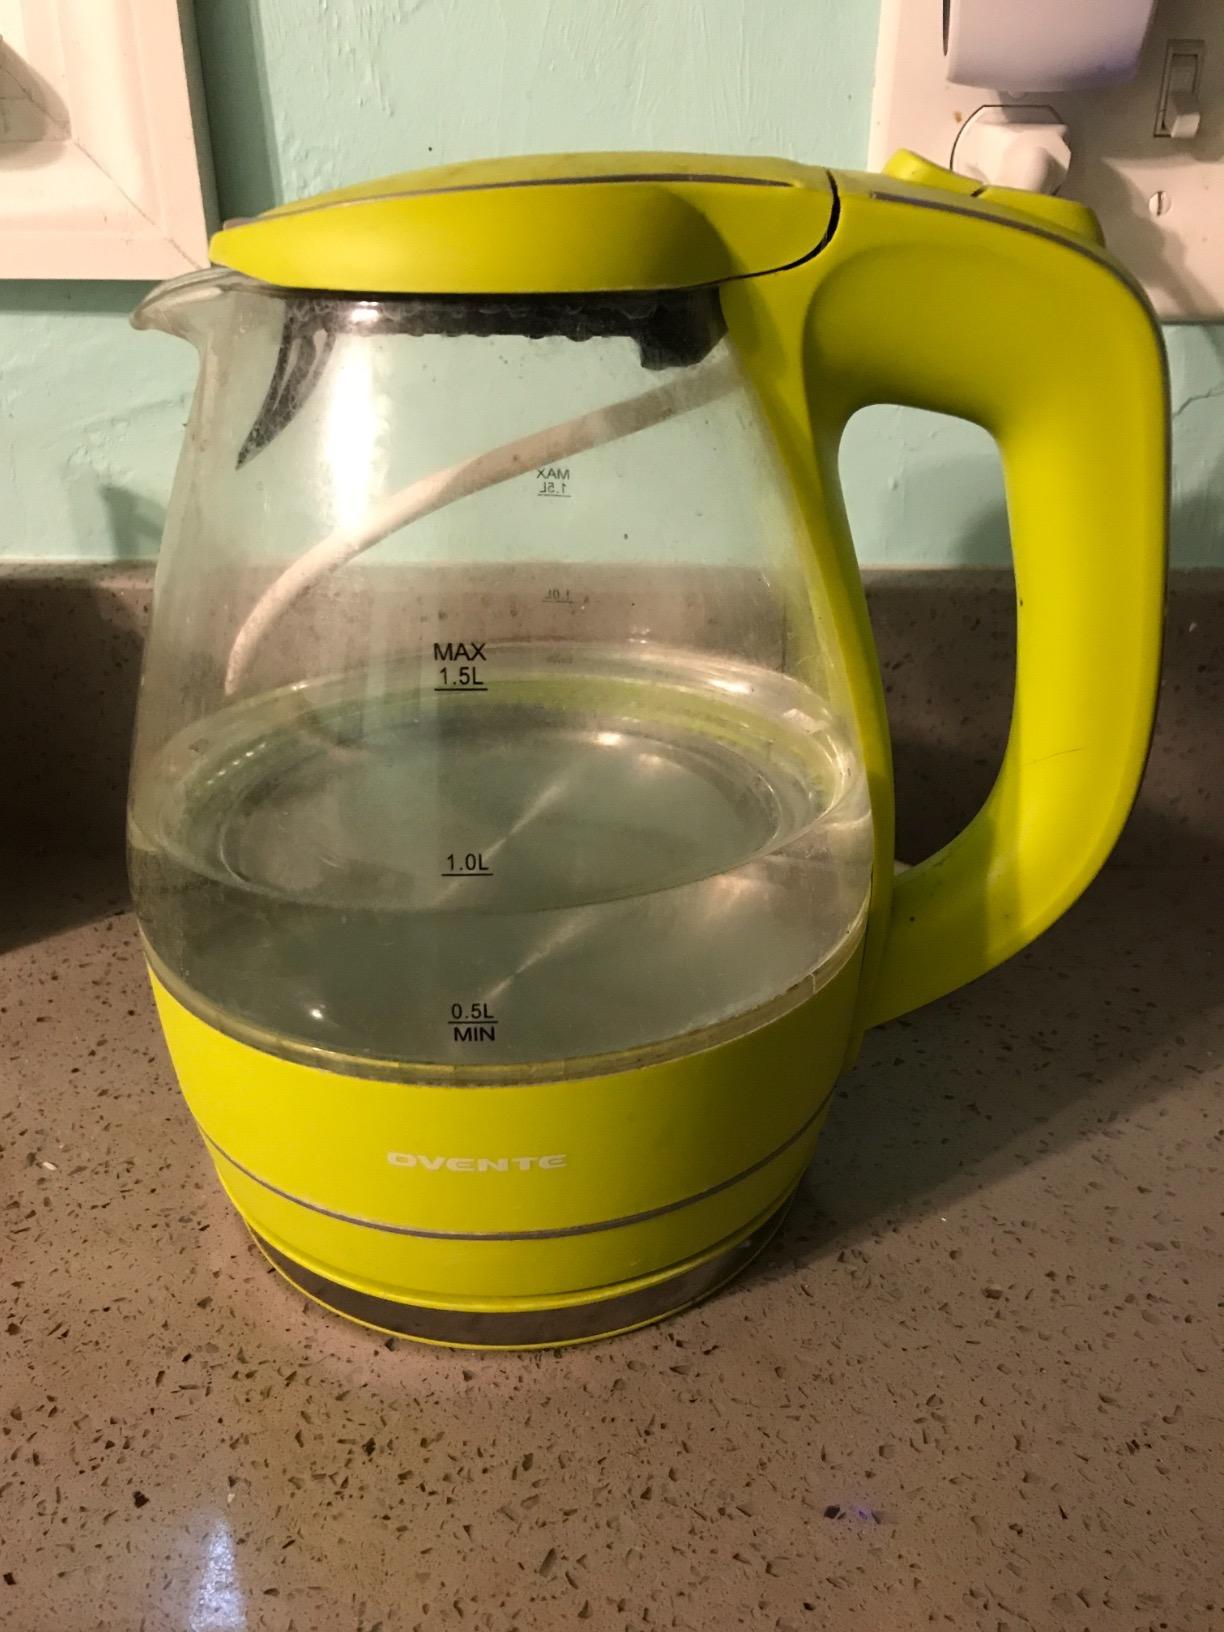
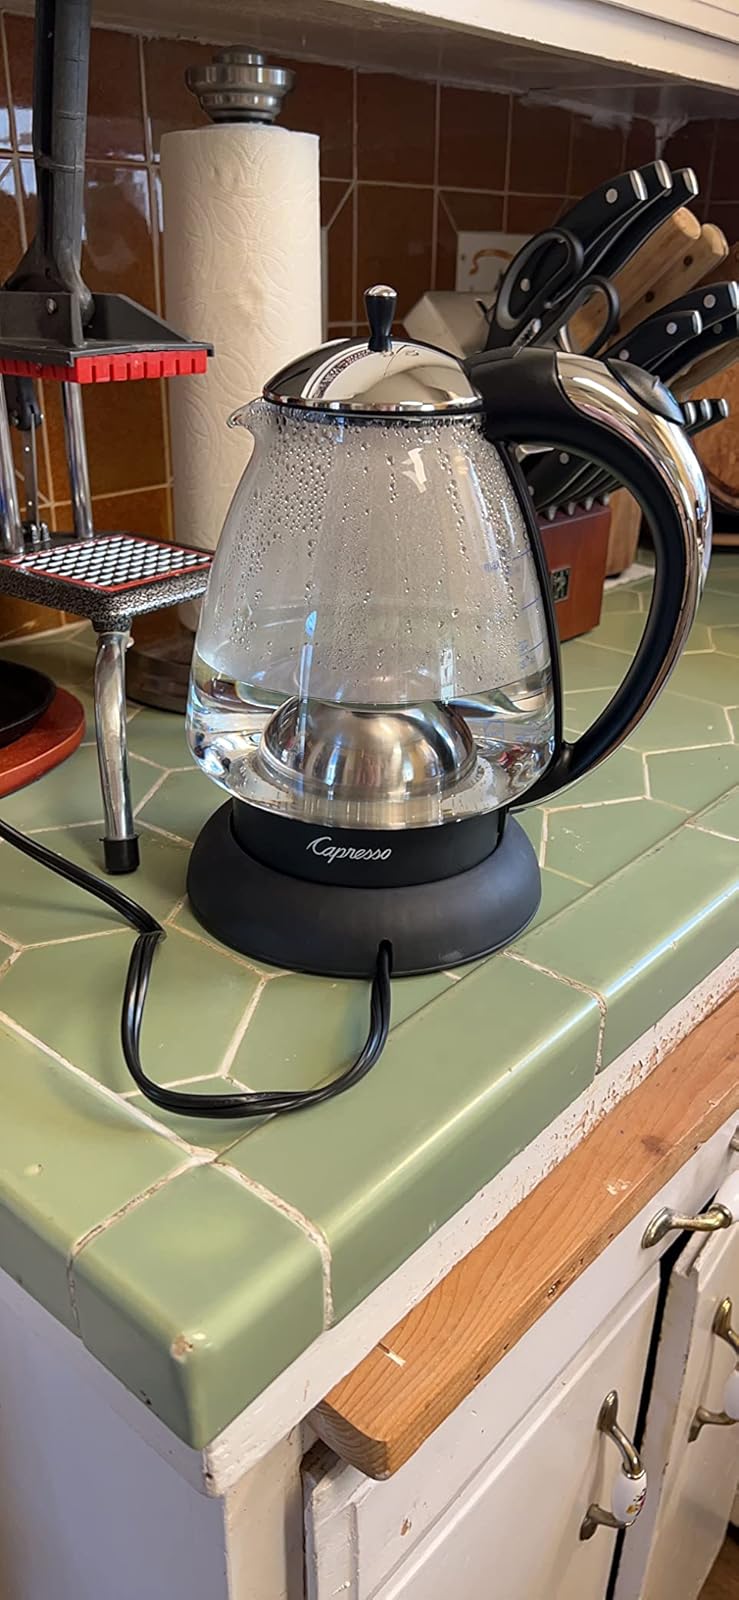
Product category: items_kettle
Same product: no